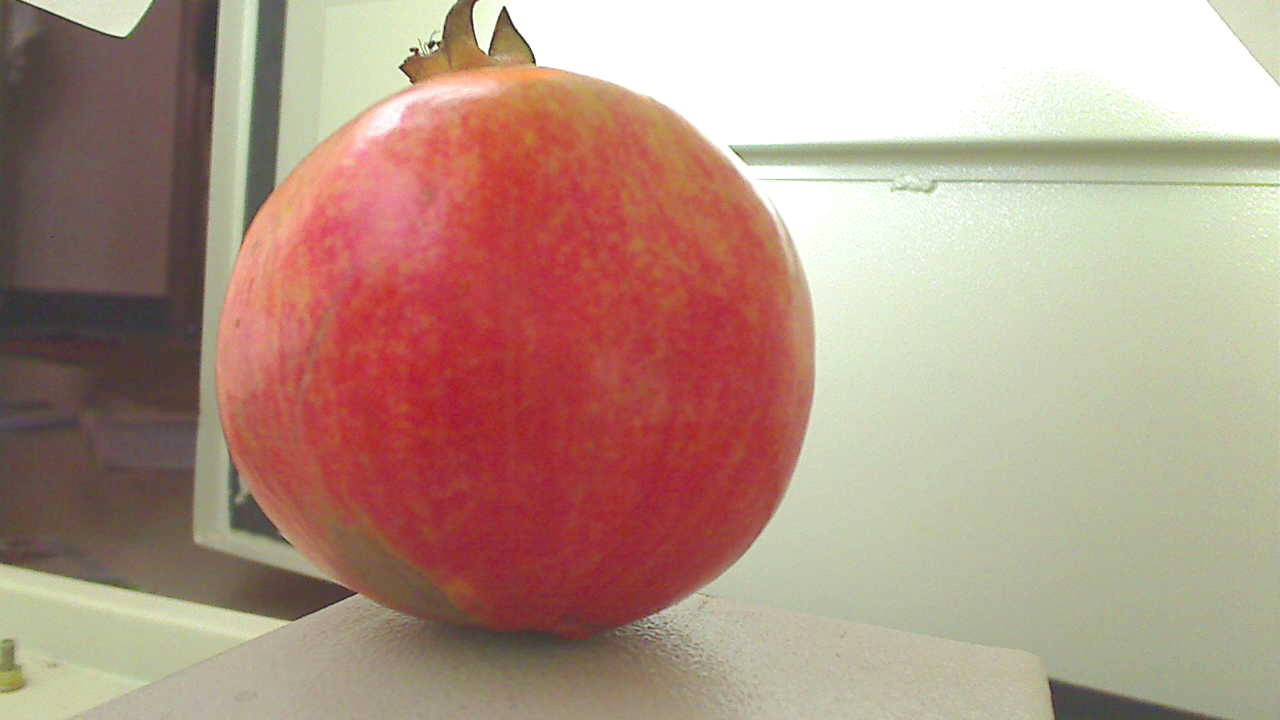
Grade: grade-2
Quality: quality-3